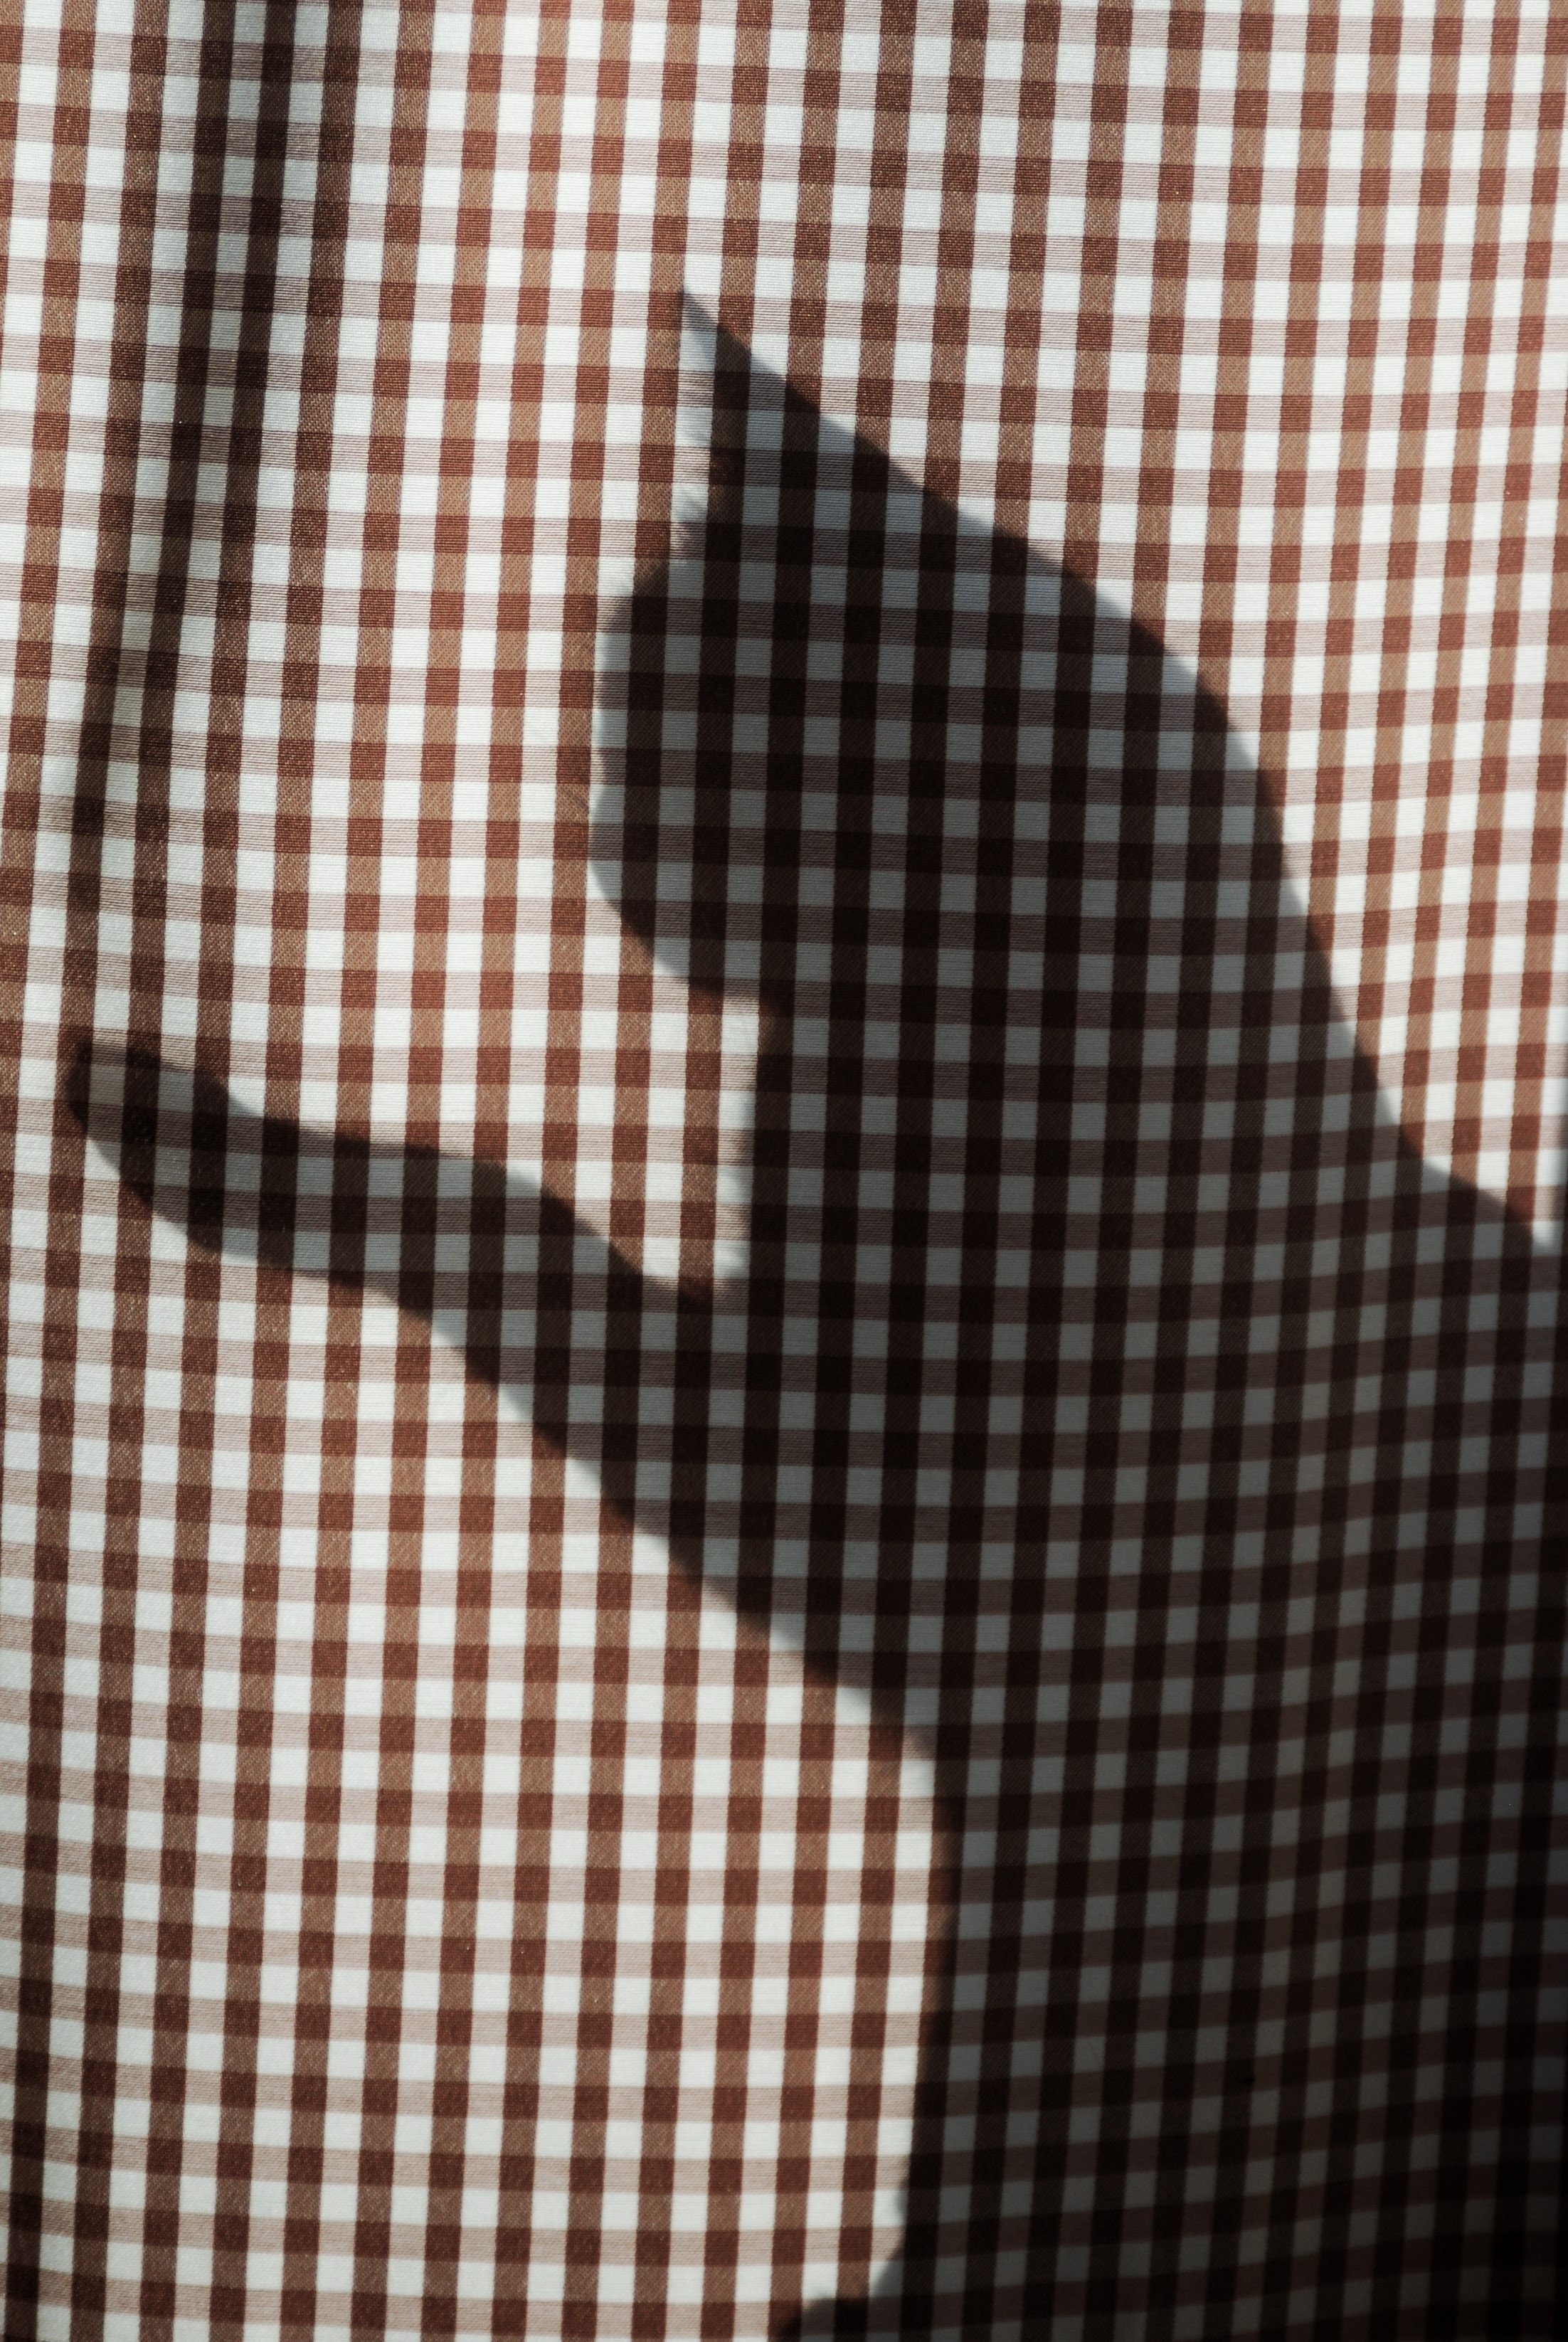
silhouette, light, pet, pattern, cat, shadow, brown, curtain, black, plaid, material, tablecloth, textile, art, design, adidas, mieze, domestic cat, shadow play